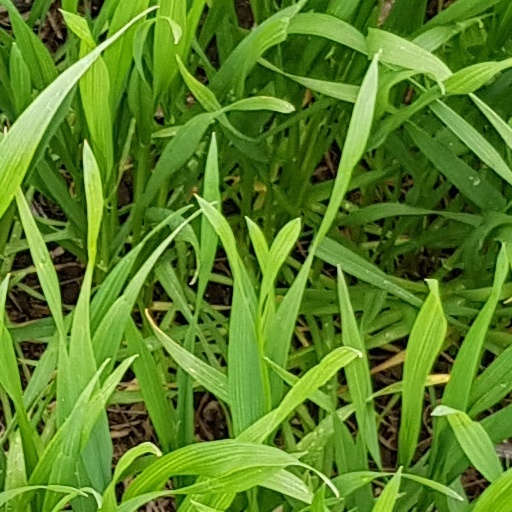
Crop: wheat